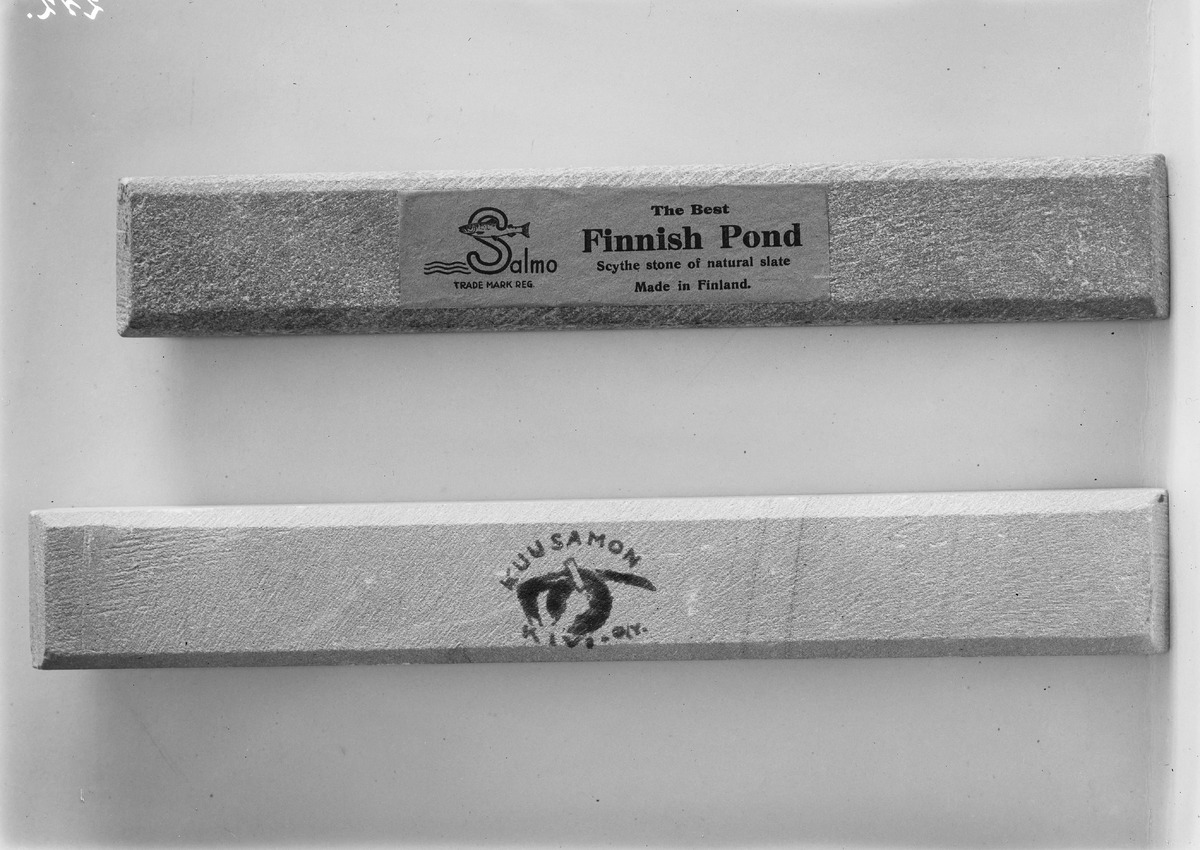
Kuusamon Kivi Oy:n liippanäytteitä
Samples of whetstones for scythes by Kuusamon Kivi Oy
sisällön kuvaus: Kuusamon Kivi Oy:n liippanäytteitä 6.2.1933. content description: Samples of whetstones for scythes by Kuusamon Kivi Oy on February 6, 1933.
Vuosi: 1933
Paikka: , Suomi, Suomi
Aiheet: liippa; hiomakivi; kovasin; Kuusamon Kivi Oy; lähikuva; tehtaat; tuotantolaitokset; kivet; kiviteollisuus; whetstone for scythe; whetstone; factory; stone industry